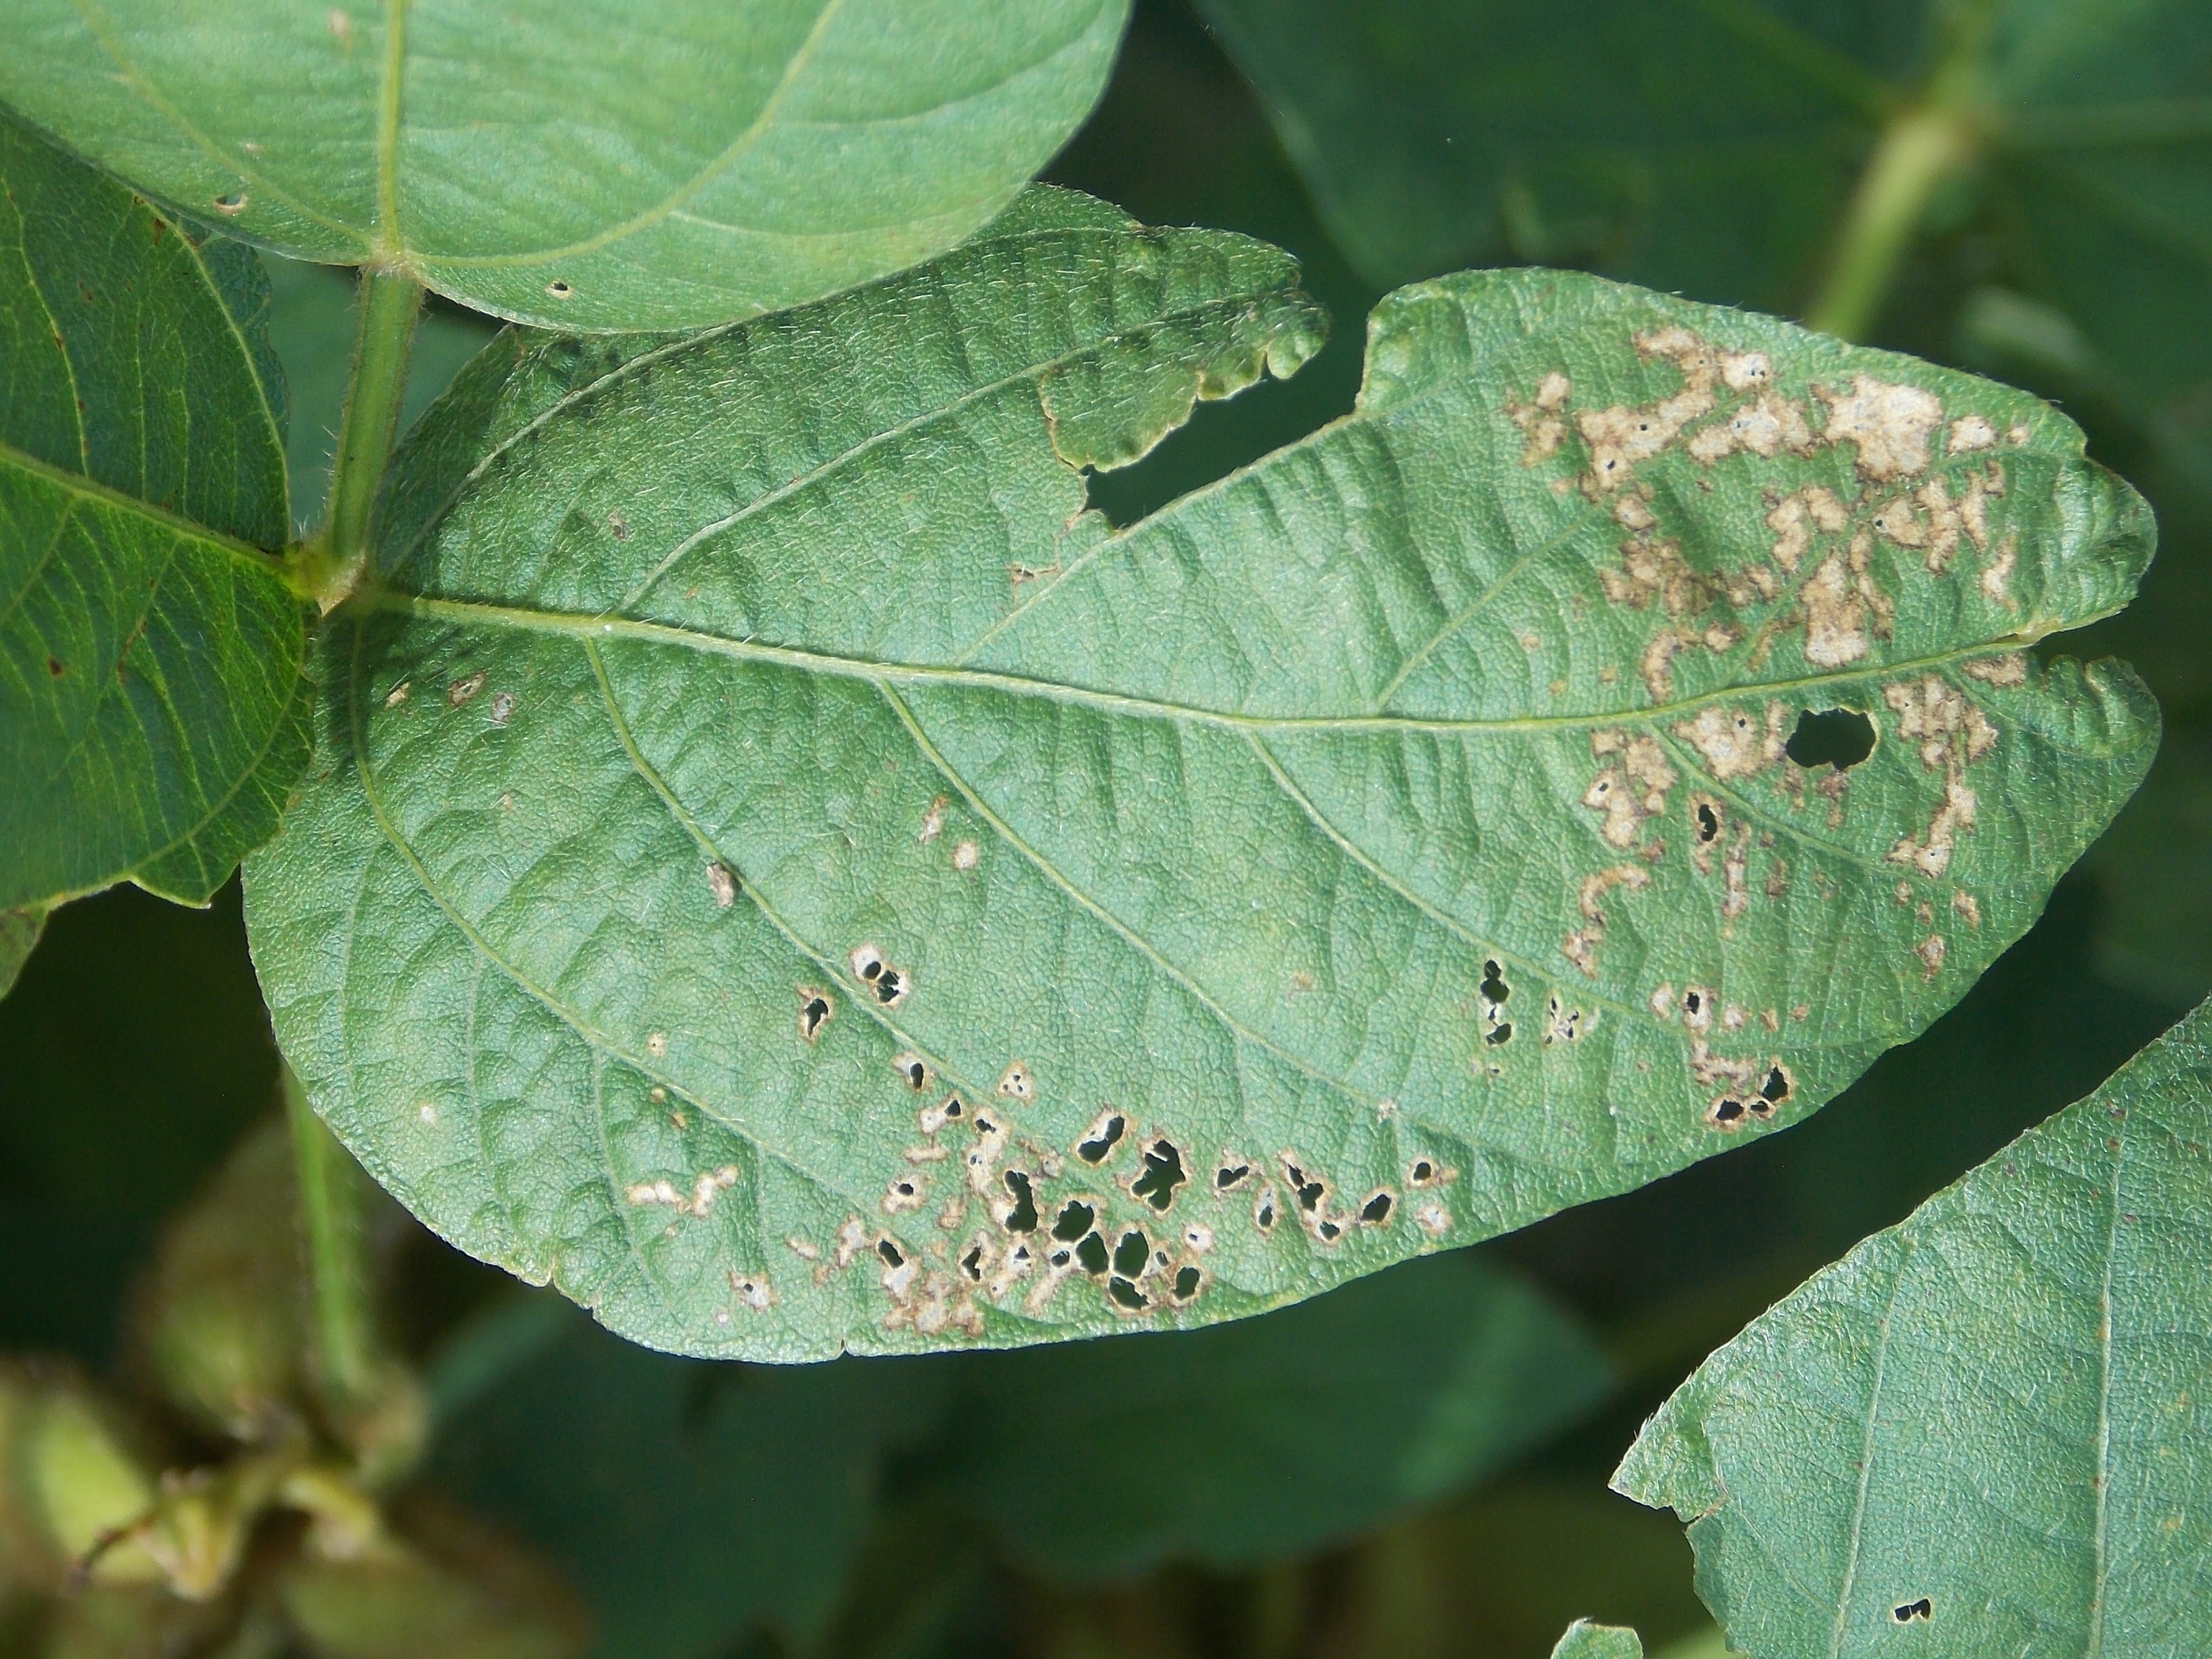
Label: Disease